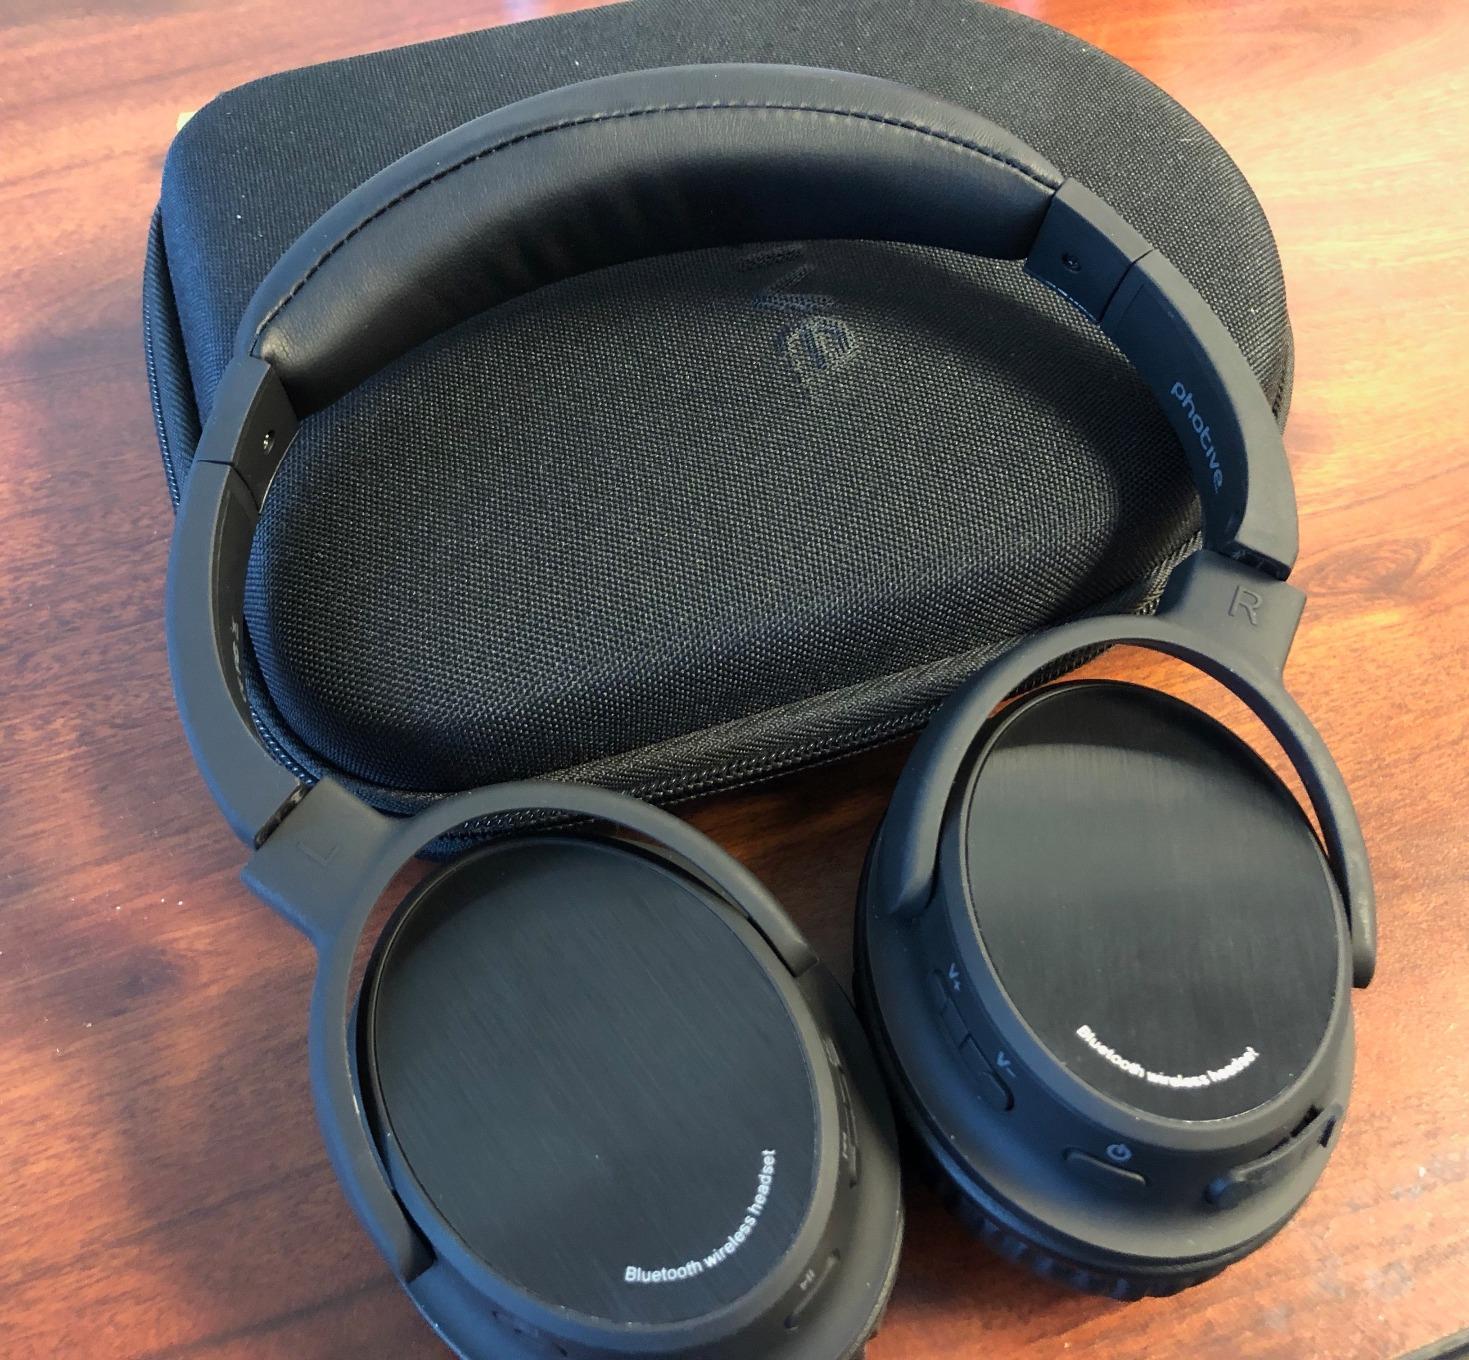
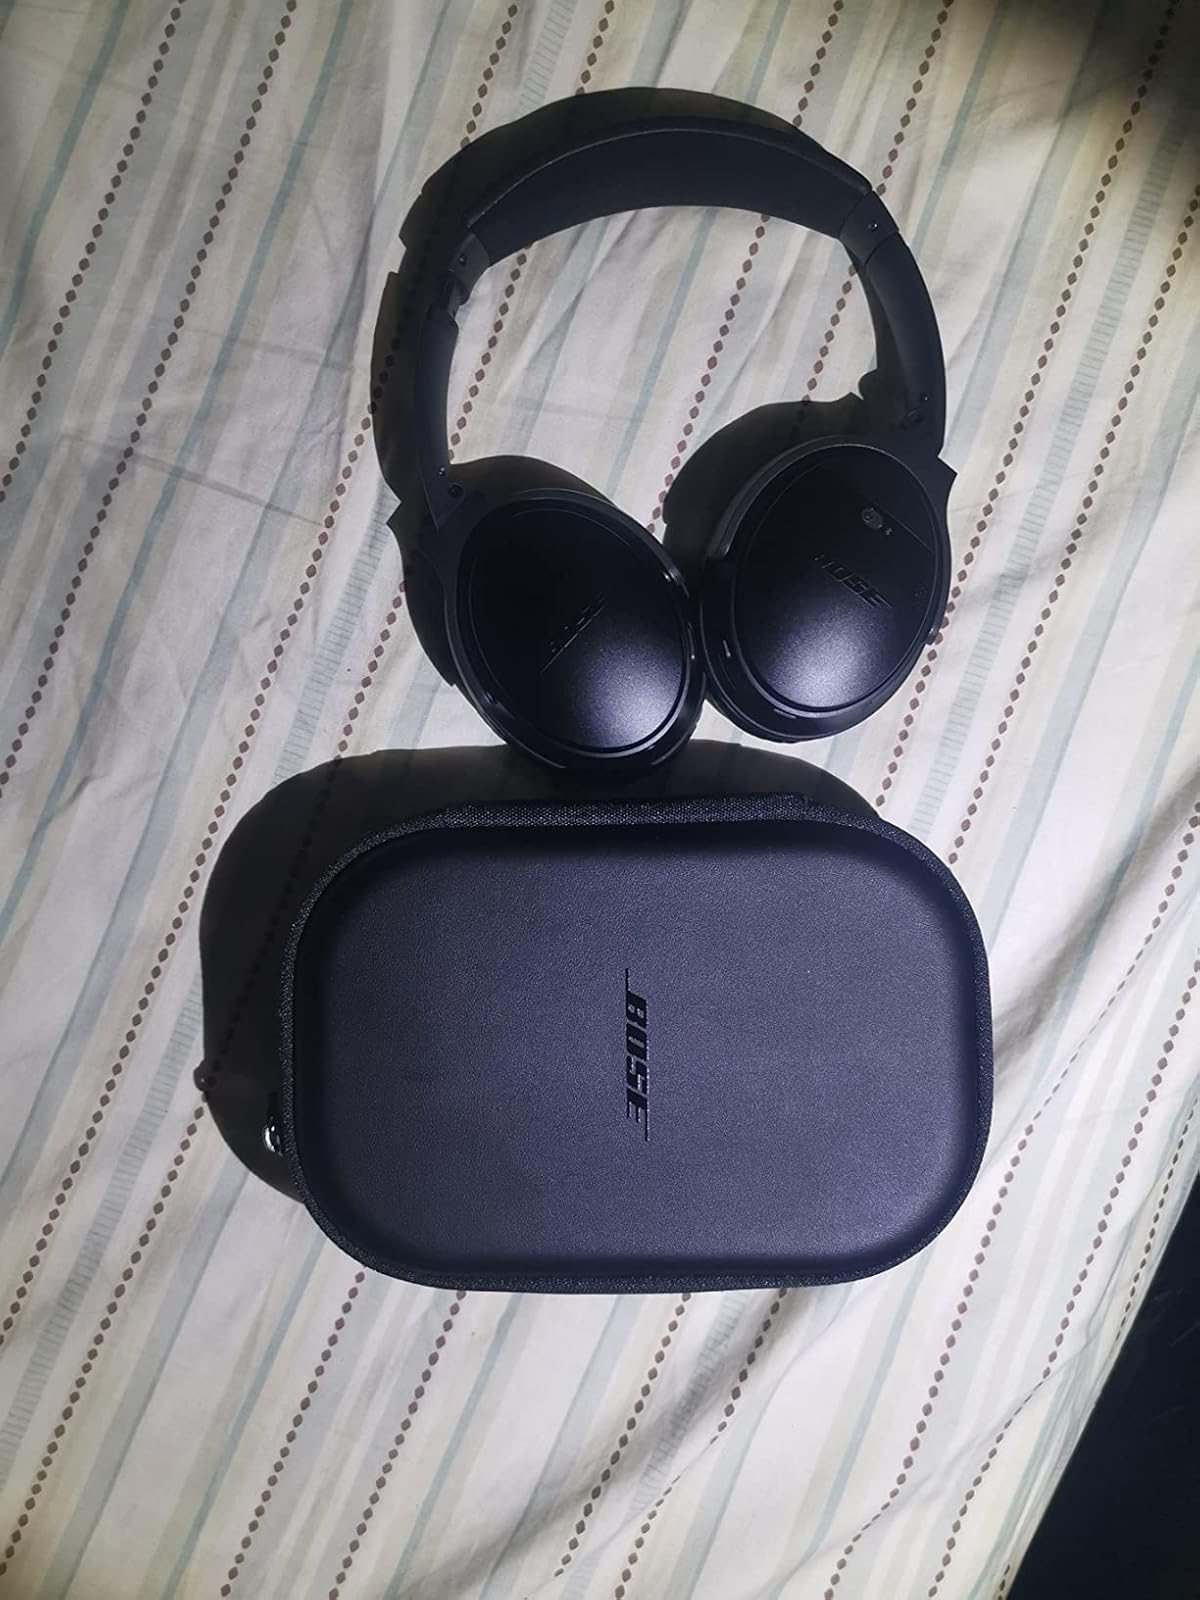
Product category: headphones
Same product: no